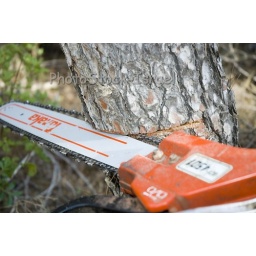
Israel, Galilee, Biria forest, Foresters working in a pine forest, cutting down trees to to thin out the forest